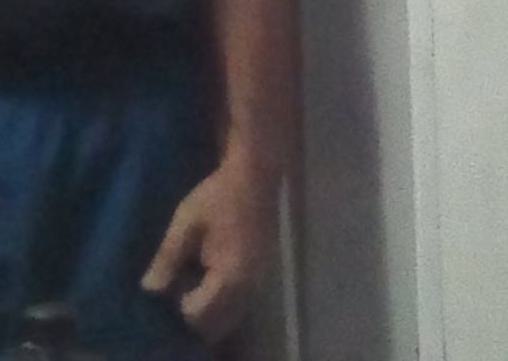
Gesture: no_gesture